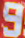
Number: 9